Vampire: The Masquerade – Bloodlines

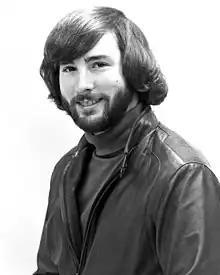
Video game producer David Mullich was assigned to the team over a year after development had begun.

Troika co-founder Jason Anderson's research on "Vampire: The Masquerade" source material and fansites found that the game's main attraction was character interaction and involvement in the vampire societies, not statistics and powers. Troika tried to remain faithful to the pen-and-paper role-playing game, hoping not to alienate the game's fans, but rules designed for multiple players did not translate well to single-player computer game design. The team attempted to discover which elements could work equally well in pen-and-paper and computer games. However, although much of the character system and attributes were translated, not all the attributes (such as "knowledge of law") made sense in the computer game. Of 30 pen-and-paper abilities, 15 reached the final design.